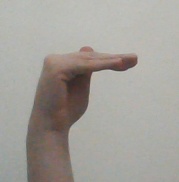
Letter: khaa